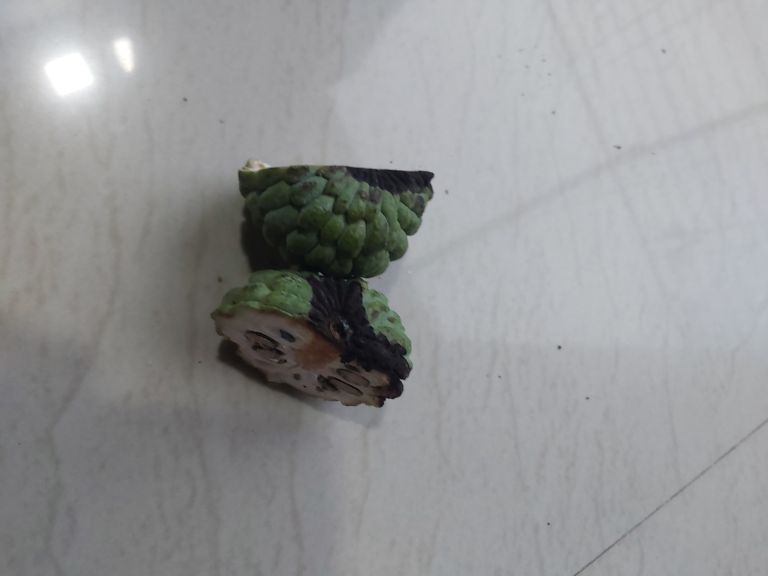
Disease label: Diplodia Rot